Polycotylus

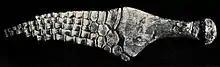
Photograph of a paddle of "P. latipinnis" (1903)

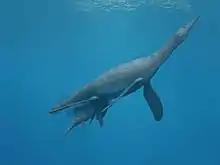
Life restoration of an individual giving birth

In 2007, "Polycotylus" was placed in a new subfamily of polycotylids called Polycotylinae. Another newly described polycotylid called "Eopolycotylus" from Glen Canyon, Utah, was found to be the closest relative of "Polycotylus". Below is a cladogram from the 2007 study: